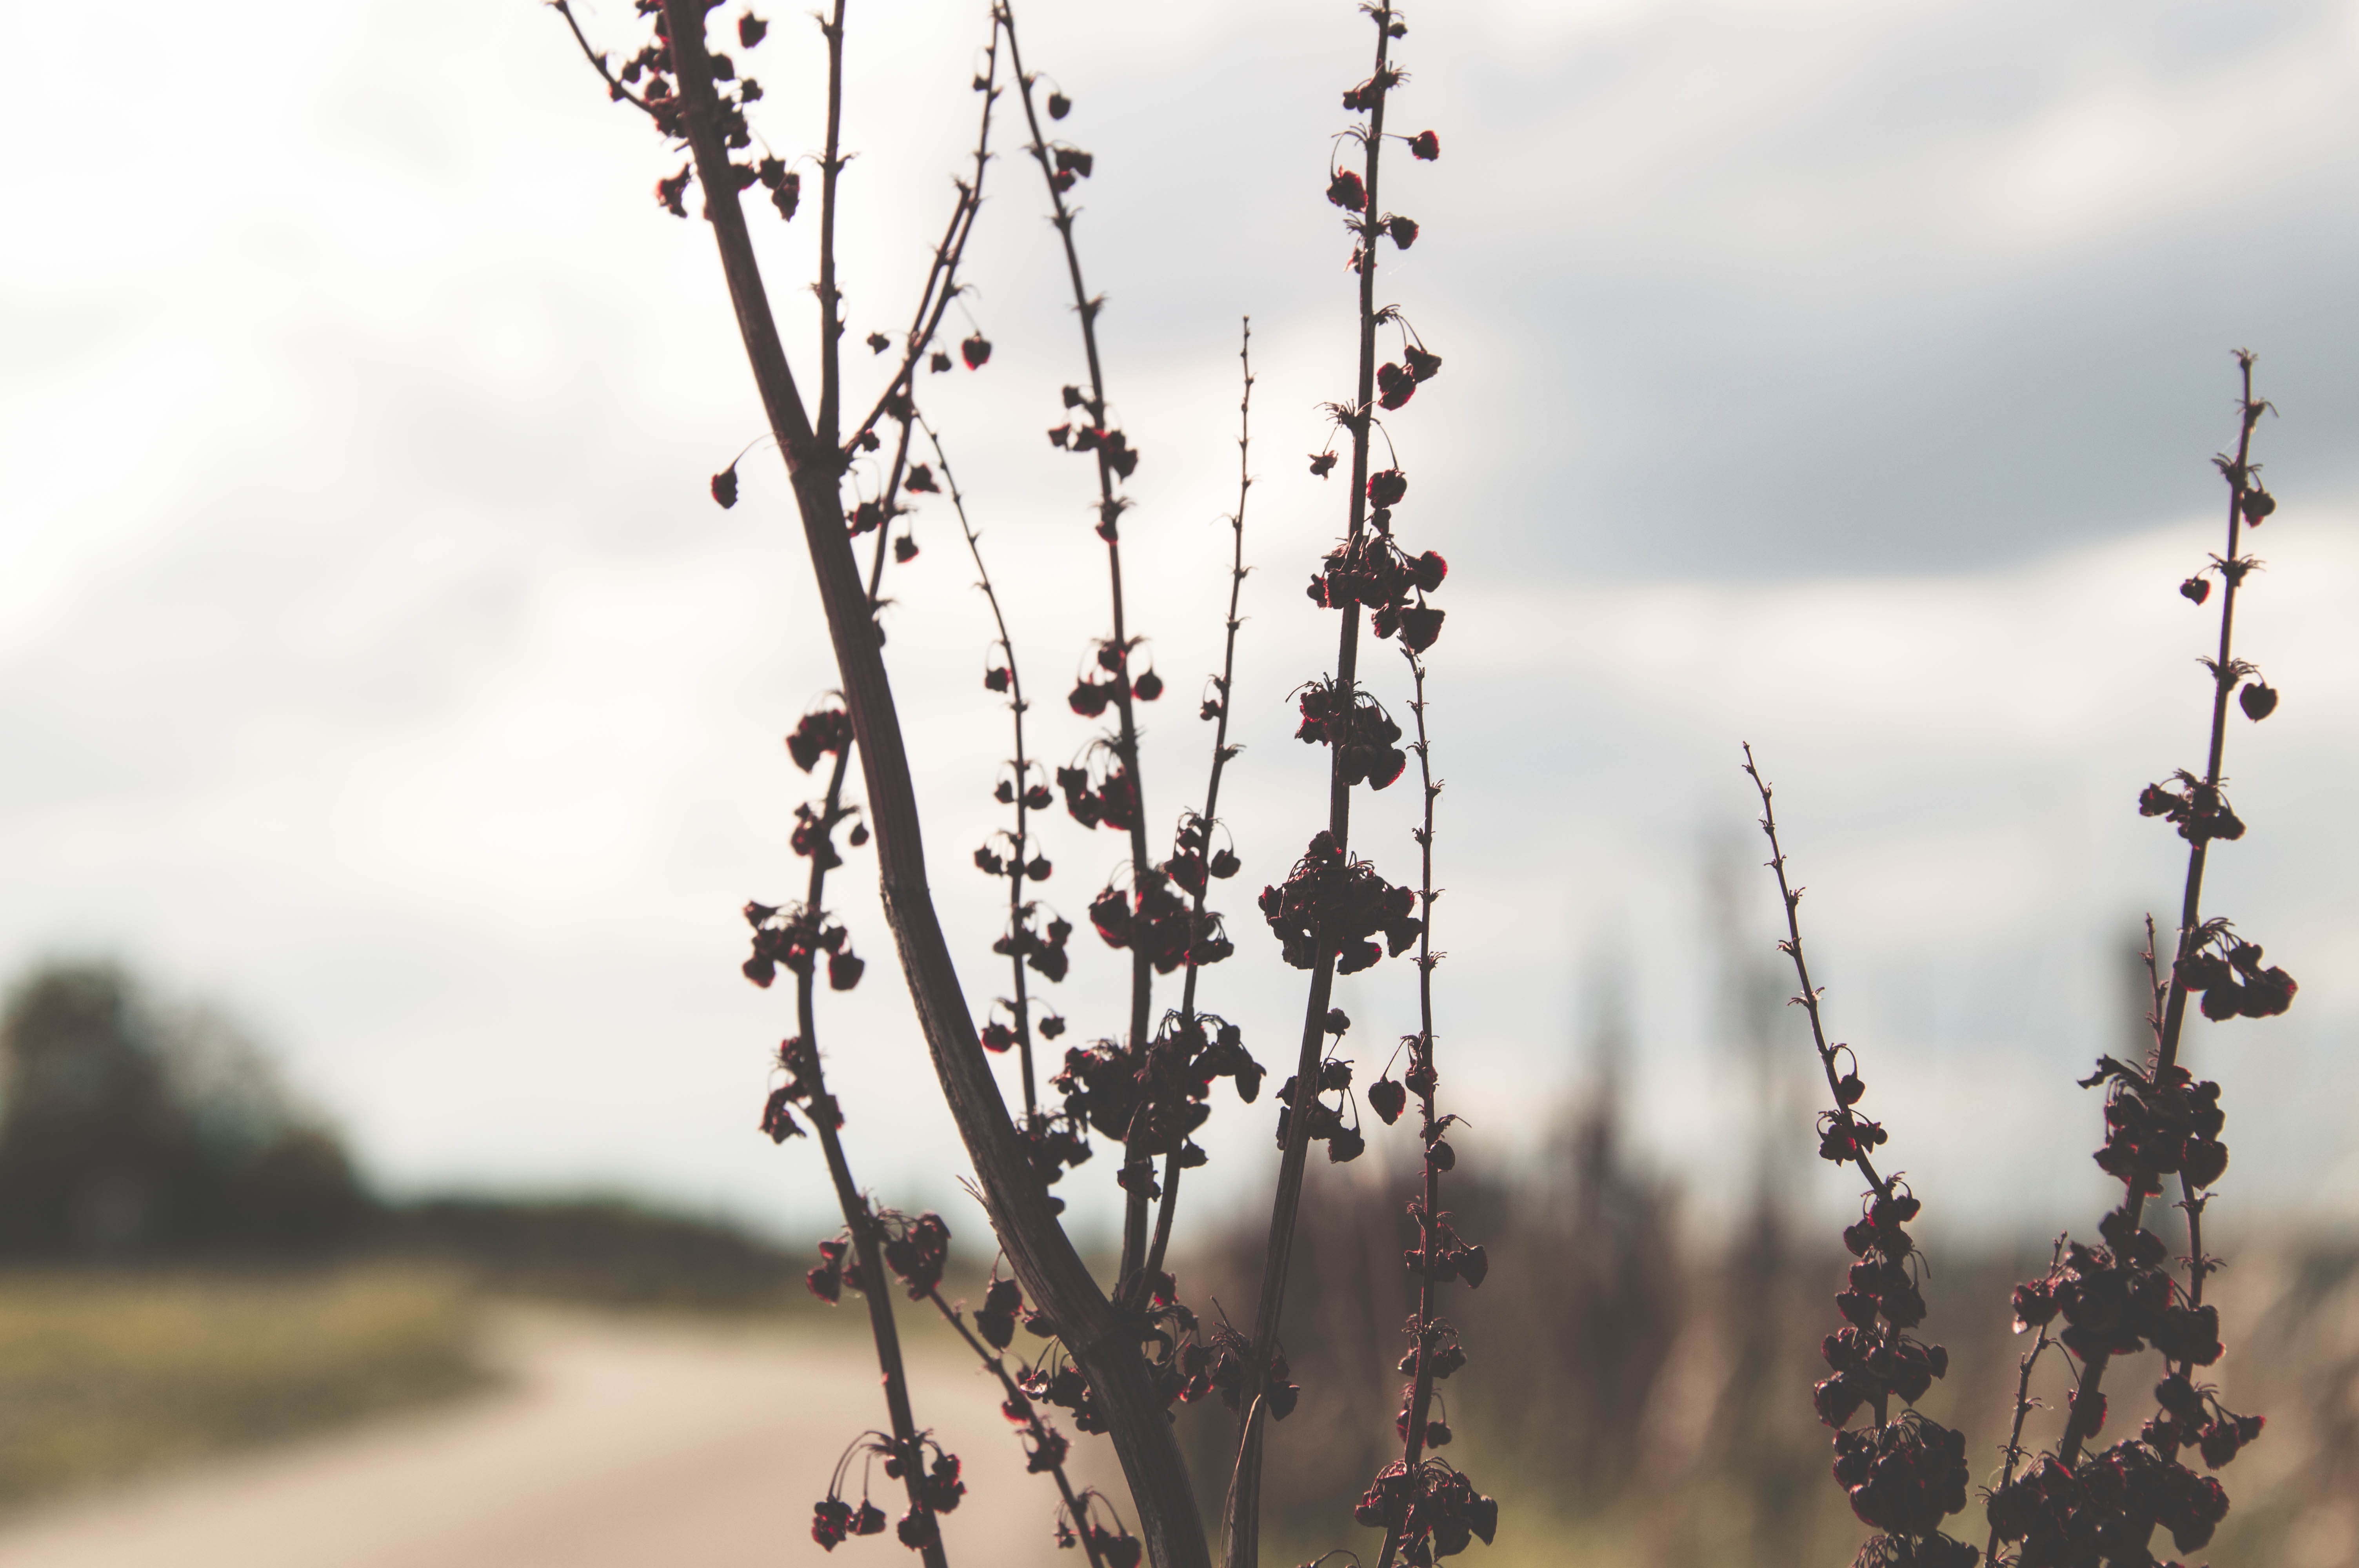
tree, nature, branch, blossom, winter, plant, photography, leaf, flower, spring, flora, season, cherry blossom, twig, macro photography, plant stem, woody plant